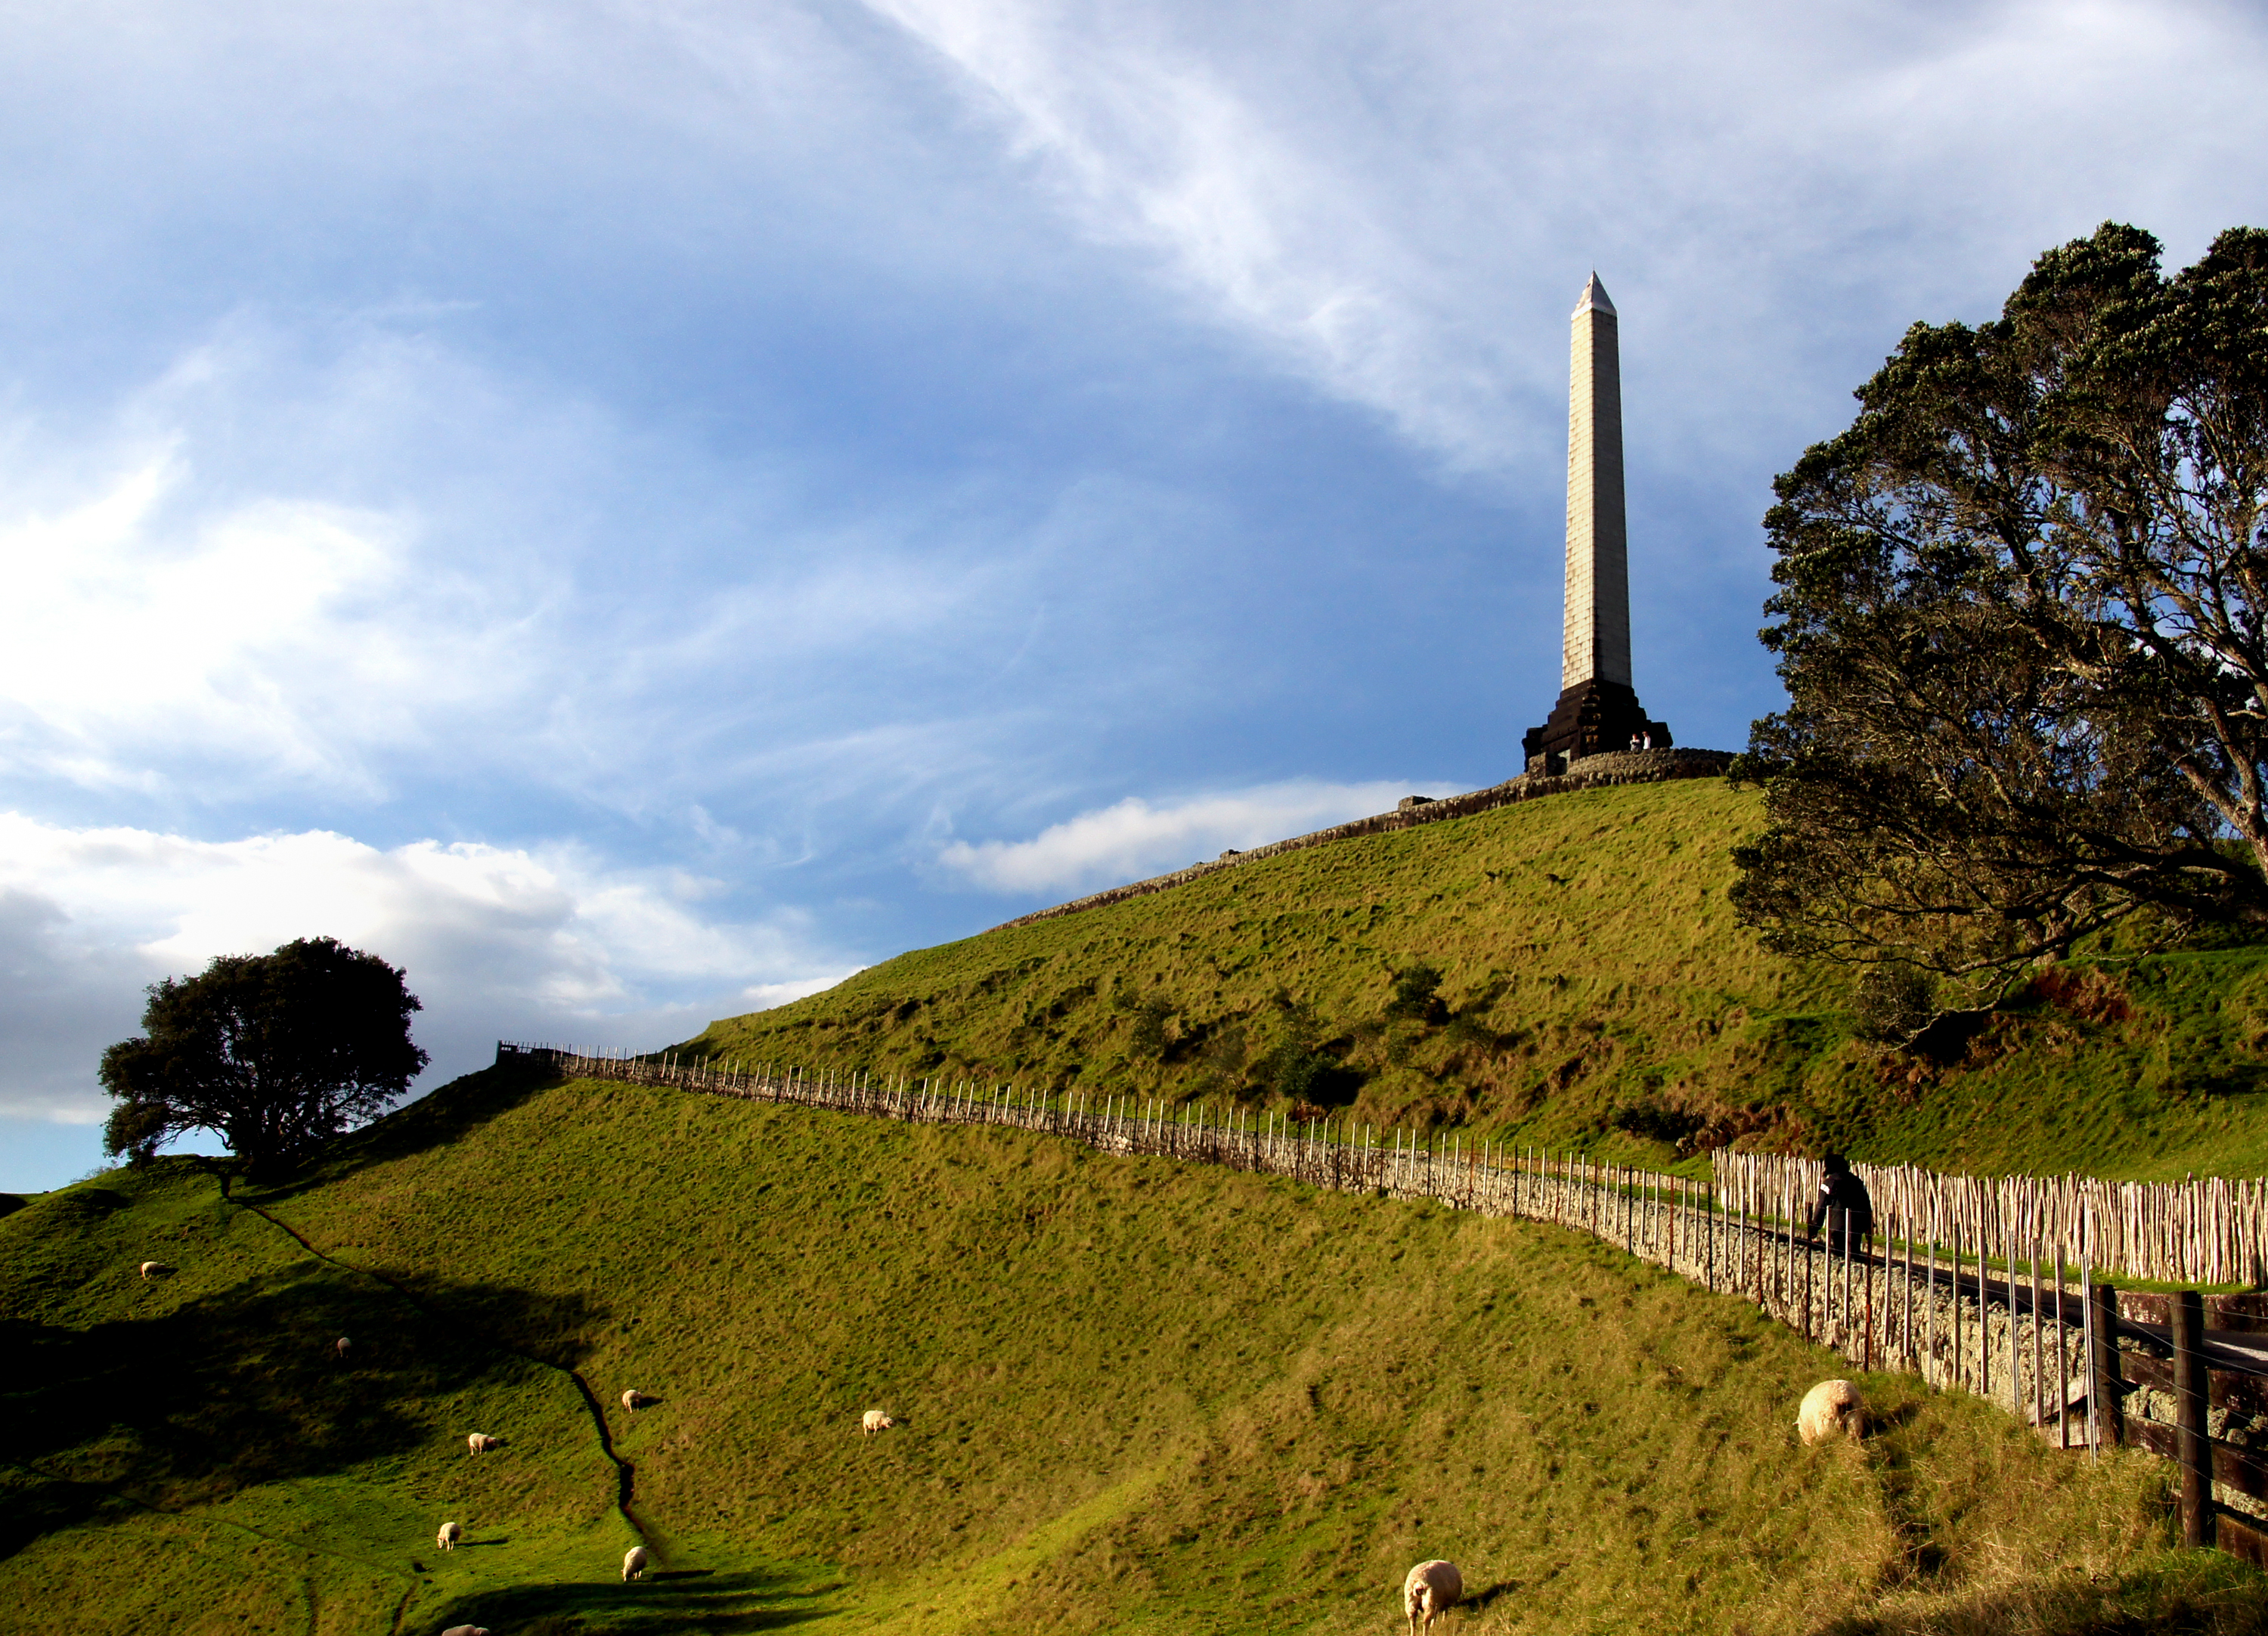
landscape, coast, tree, mountain, cloud, sky, hill, mountain range, cityscape, tower, sheep, landmark, ruins, newzealand, auckland, mounteden, urbanparks, sheepfarming, sheepgrazing, onetreehill, volcanio, mounment, rural area, mountainous landforms, publicdomaindedicationcc0